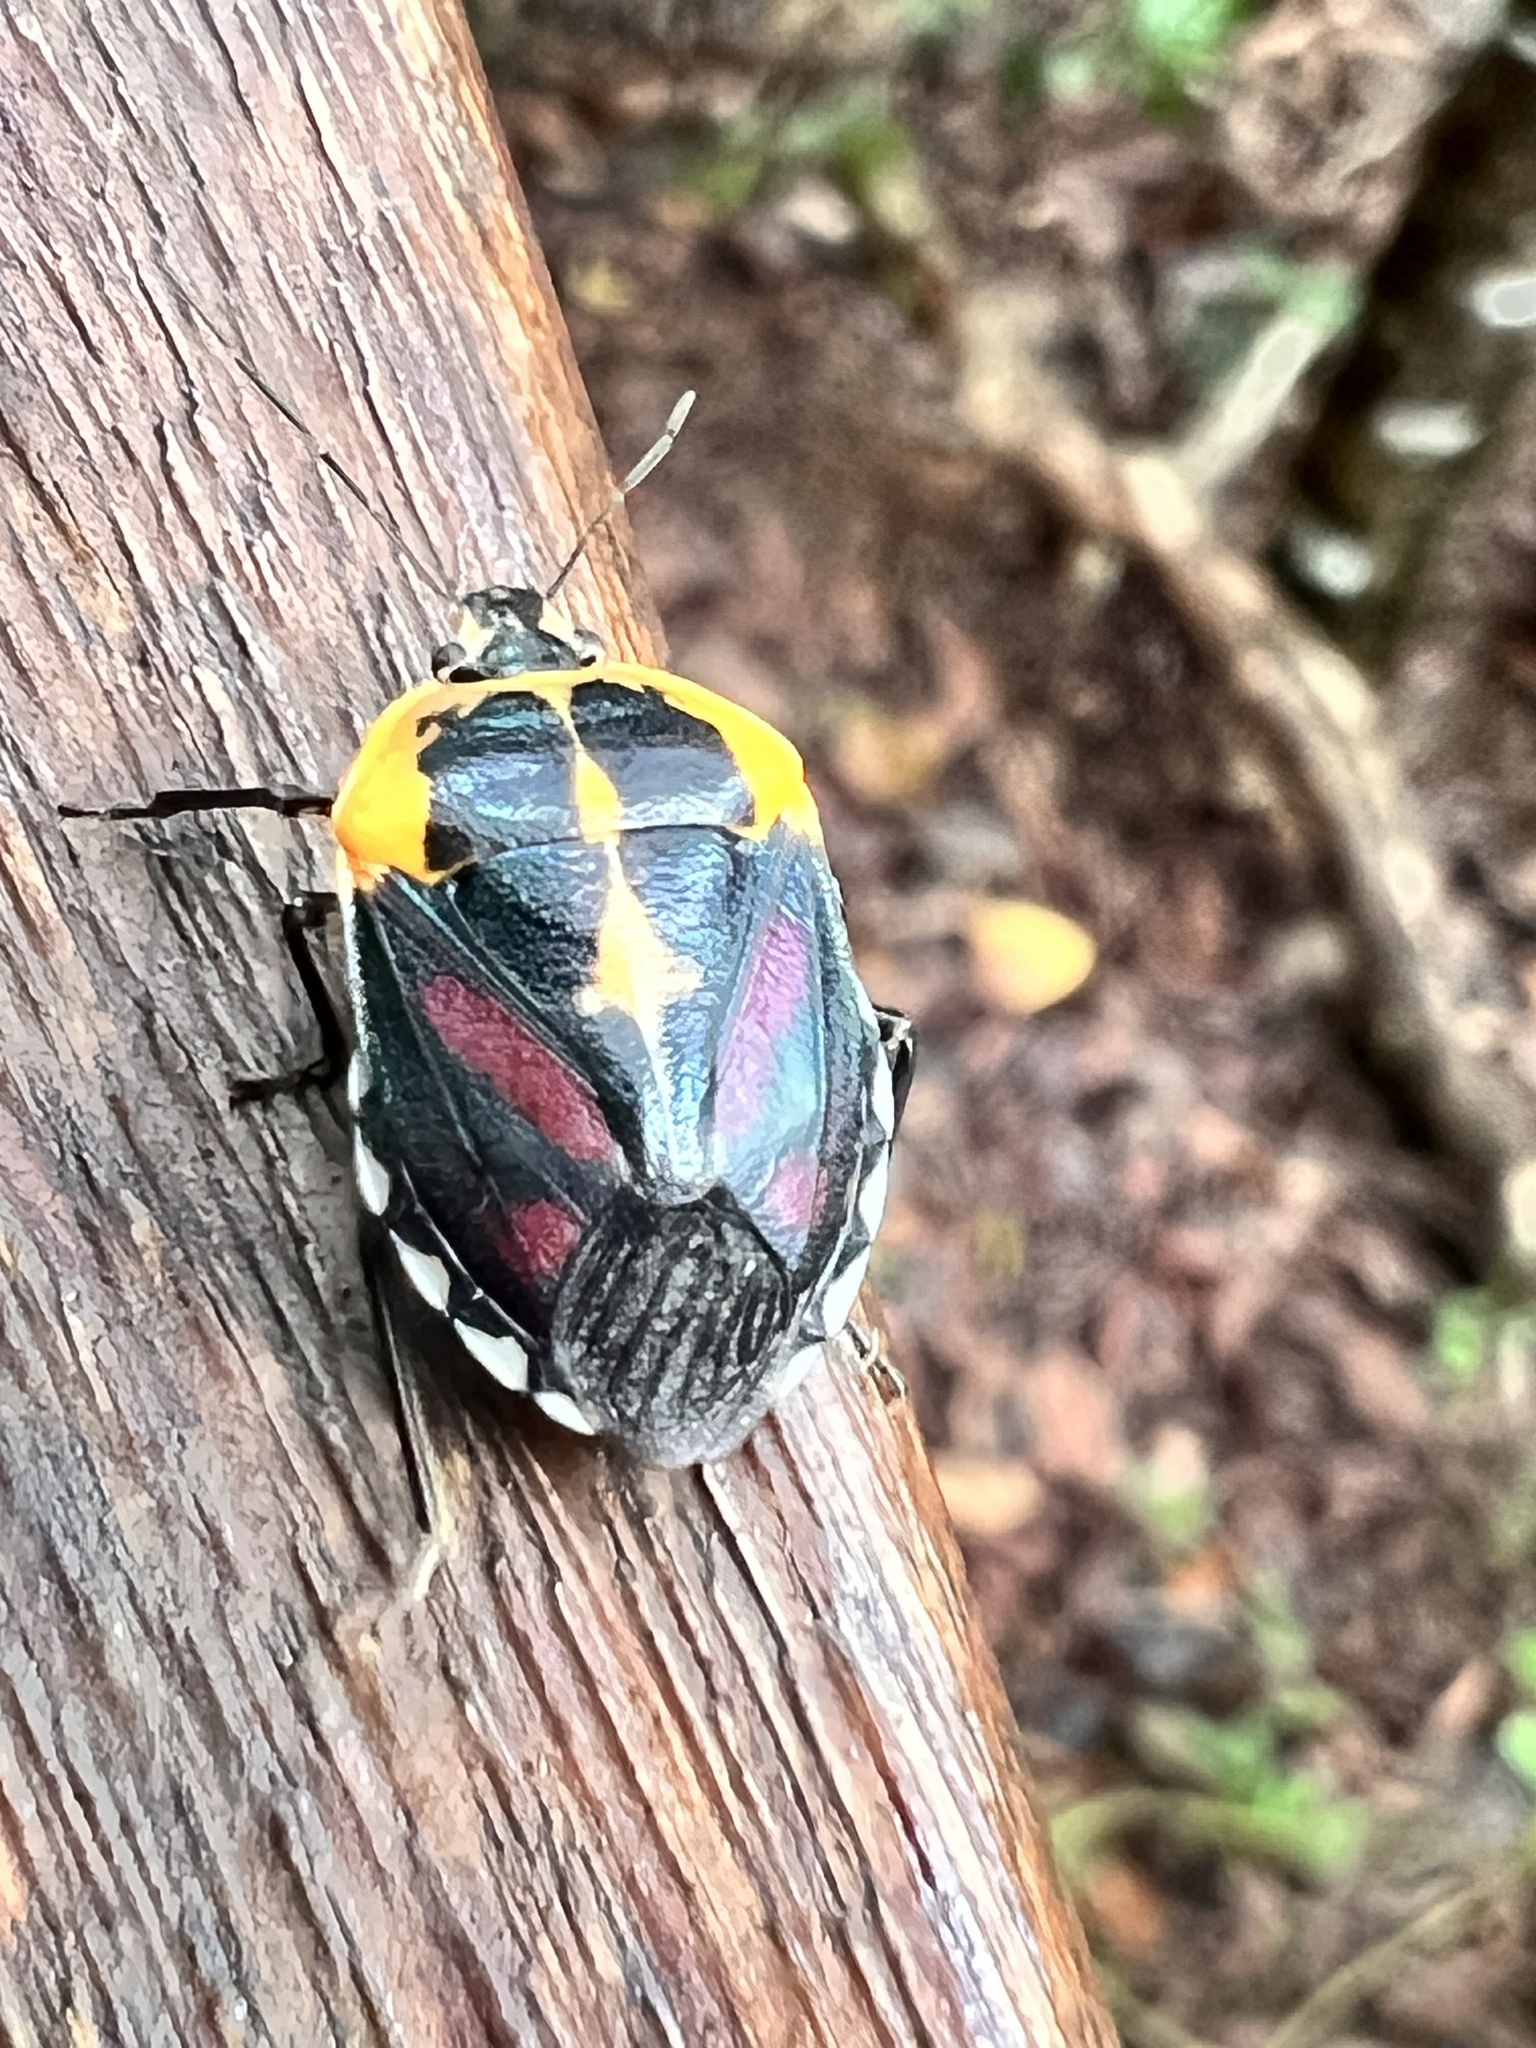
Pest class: stink_bug